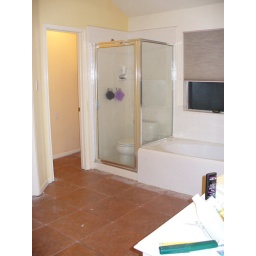
Bathroom floor post-install (and yes, that is the toilet in the shower)